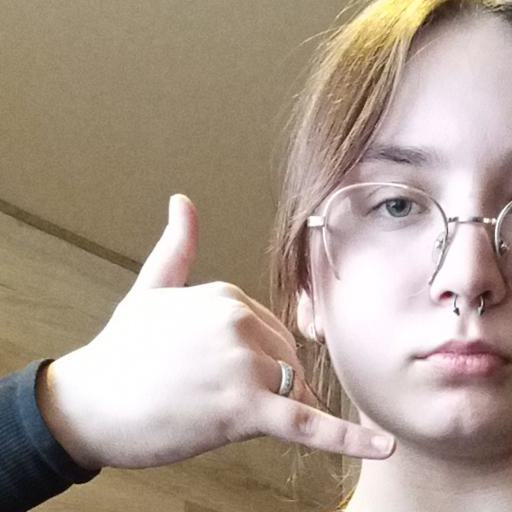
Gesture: call